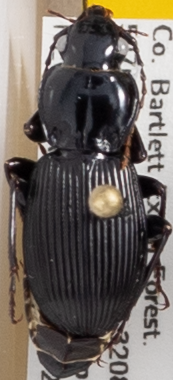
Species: Pterostichus coracinus
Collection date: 2021-07-28
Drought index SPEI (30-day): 1.184
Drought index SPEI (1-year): -1.034
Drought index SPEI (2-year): -0.62